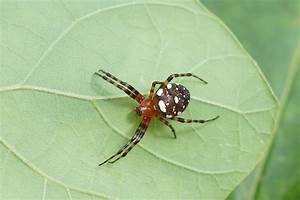
Label: spider